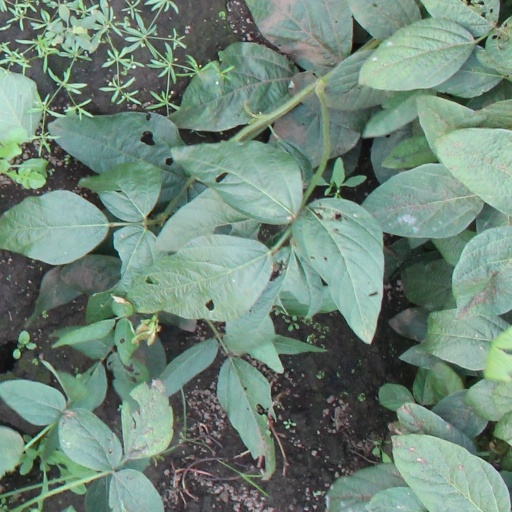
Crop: soybean